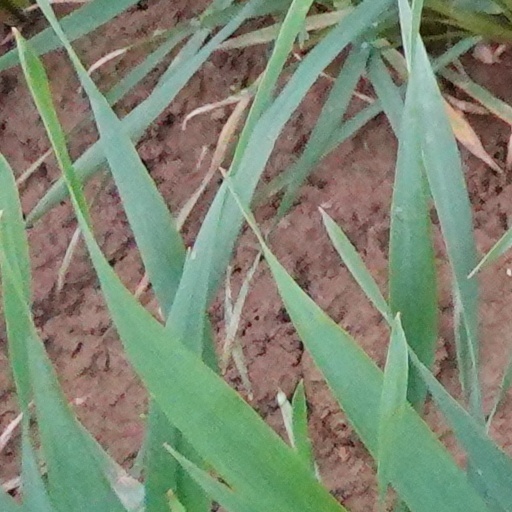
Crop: wheat